Manny Aston

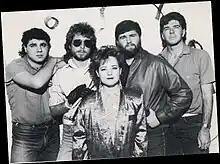
Spyglass Guest 1986, Manny Aston second from left

A graduate of Macquarie University, Aston spent his early career with ATN Channel 7, on the production team for iconic Australian shows such as "A Country Practice", "Sons and Daughters", and "Romper Room". This was followed by an eclectic range of activities including production work with government film unit, Health Media Productions, freelance camerawork, and two years as drummer for 80's pub-rock band, Spyglass Guest.